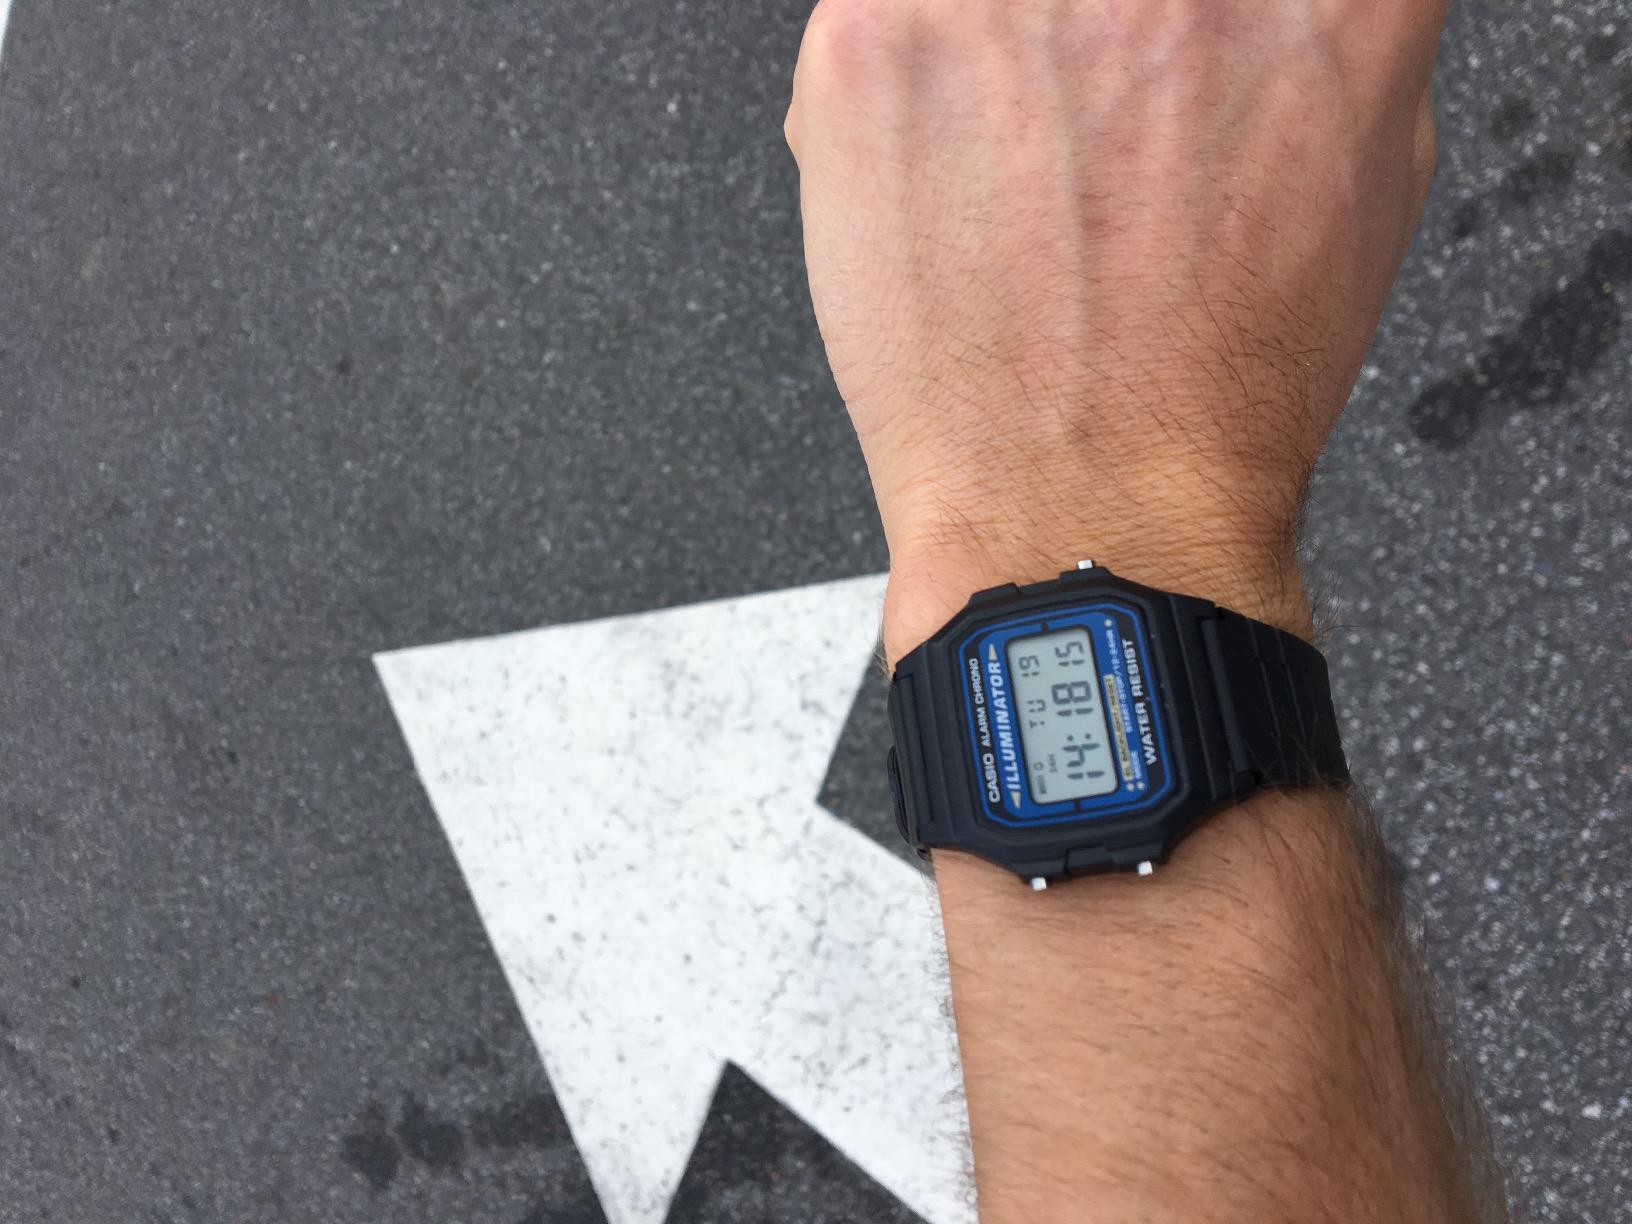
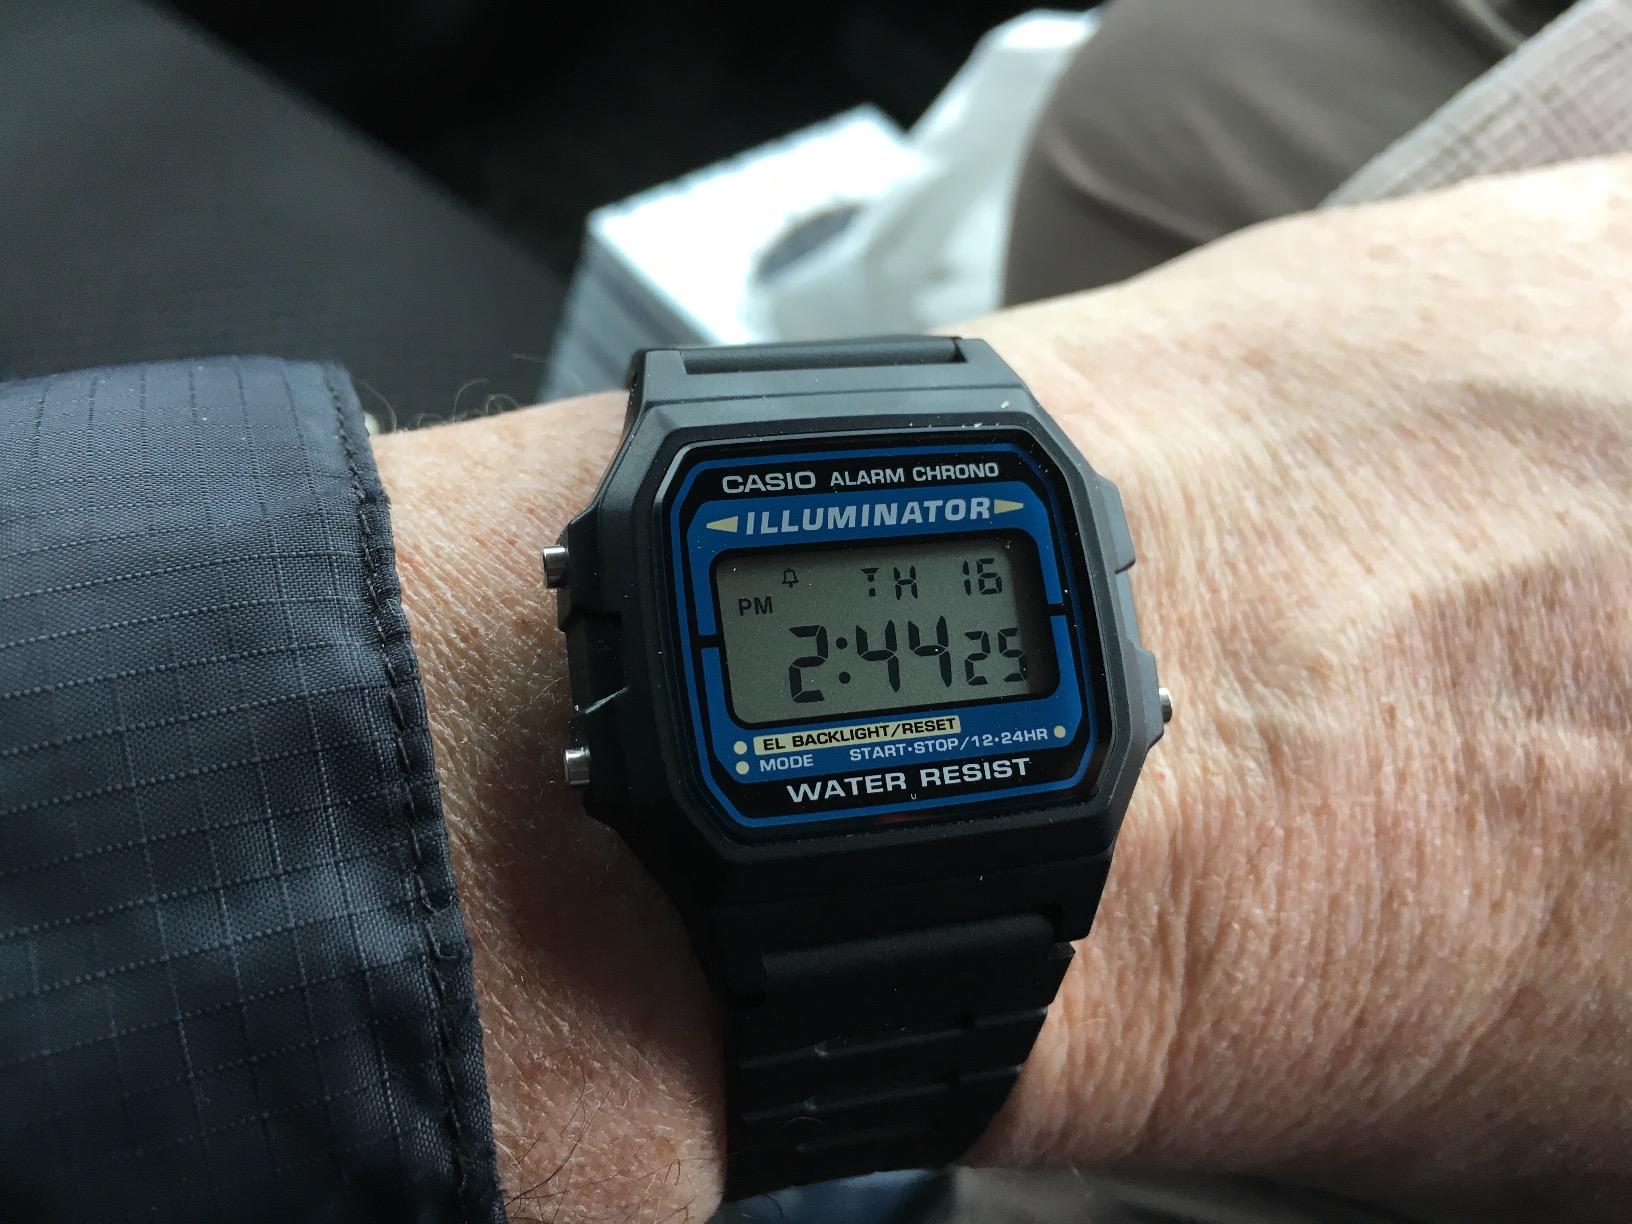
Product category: accessories_watch
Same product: yes